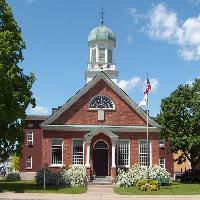
Weather: sun or clear